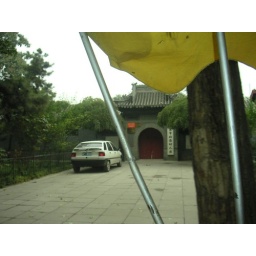
near lake rich houses